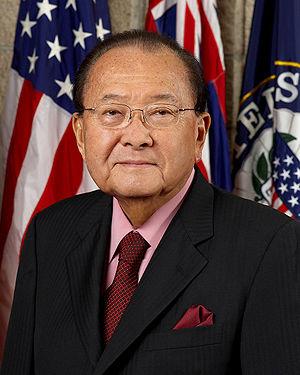
Les Nippo-Américains sont les Américains d'origine japonaise. Ils constituent un groupe de la diaspora japonaise et un sous-groupe des Asio-Américains.
Daniel Ken Inouye, né le 7 septembre 1924 à Honolulu et mort le 17 décembre 2012 à Bethesda, est un homme politique américain, membre du Parti démocrate et sénateur de l'État d'Hawaï au Congrès des États-Unis de 1963 à 2012. Il a été, après le décès du sénateur Byrd le 28 juin 2010, le président pro-tempore du sénat américain jusqu'à sa mort.